Pedro Ciruelo

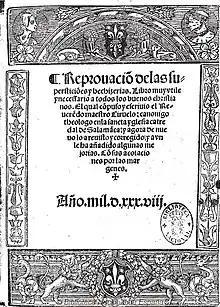
Cover Page of "Reprobación de supersticiones y hechizerías" (1538)

Although there is little administrative evidence of Ciruelo in Paris, Ciruelo and Jacques Lefèvre d'Étaples are considered to be responsible for the expansion of mathematical teaching in Paris in the late 1400s. At the time there was no standardized curriculum for mathematics at the University of Paris. In the late 1400s Ciruelo and Lefèvre each had their own advanced mathematical programs for the university. Ciruelo's program used 5 different mathematical texts on "theoretical arithmetic, practical arithmetic, geometry, and astronomy".